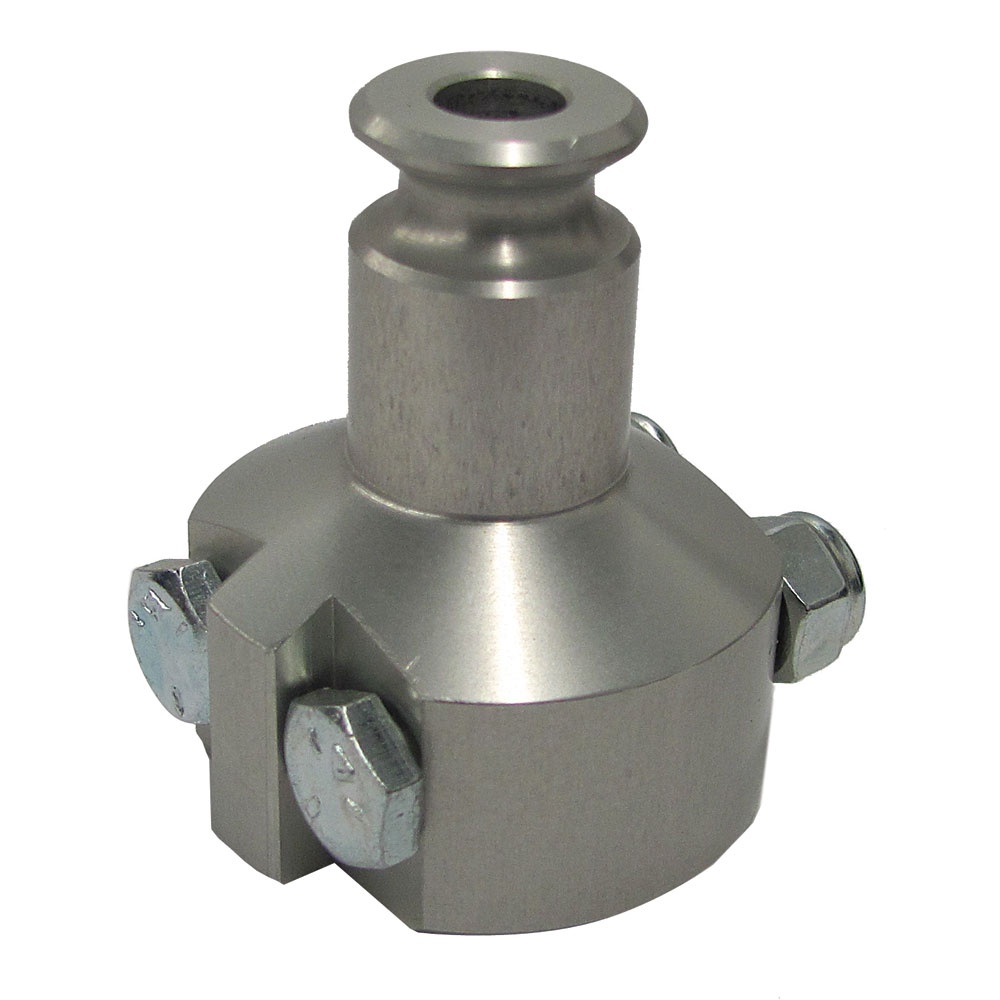
Octopus Steering Cable Adapter Kit f/TFX SSC62 & Uflex M66 [OC15SUK08]
Brand: Octopus Autopilot Drives
Steering Cable Adapter Kit OC15SUK08 f/ TFX SSC62 - Uflex M66 Specifications: Type: Parts Box Dimensions: 3"H x 6"W x 6"L WT: 0.4 lbs UPC: 628309133634
Category: Vehicles & Parts > Vehicle Parts & Accessories > Watercraft Parts & Accessories > Watercraft Steering Parts > Watercraft Steering Cables